Betanzos

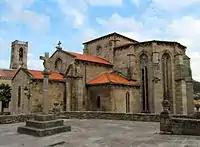
Igrexa de San Francisco (St Francis Church)

The town is located in a fertile valley close to the Atlantic Ocean, and it has one of the best preserved old quarters in Galicia. Noteworthy is the Igrexa de San Francisco (St Francis Church), erected in 1387 by order of count Fernán Pérez de Andrade, whose tomb, decorated with hunting scenes, is inside of the church. The Igrexa de Santiago (St James Church), built in the 15th century by the guild of tailors, has a main portal decorated with a horseback statue of Saint James. The town is on the English Way path of the Camino de Santiago.